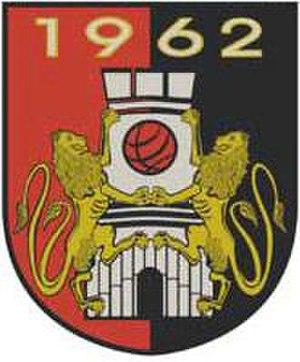
Egyházashollós est un village de Hongrie, situé dans le département de Vas. Lors du recensement de 2004, il y avait 580 habitants.